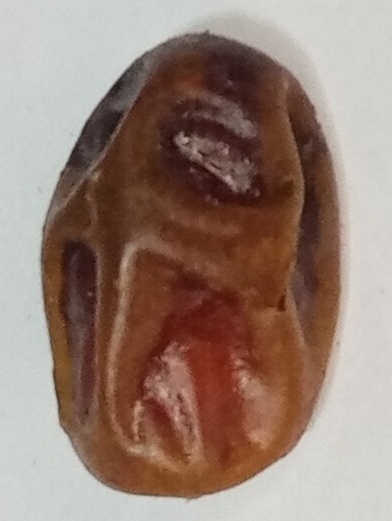
Variety: aseel
Size: medium
Grade: grade-1